Addiscombe railway station

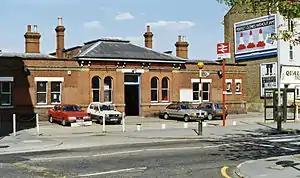
The station building in April 1990

Addiscombe railway station was a terminus to the east of central Croydon, on Lower Addiscombe Road between Hastings Road and Grant Road. The East India Way housing development stands on the site.